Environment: real
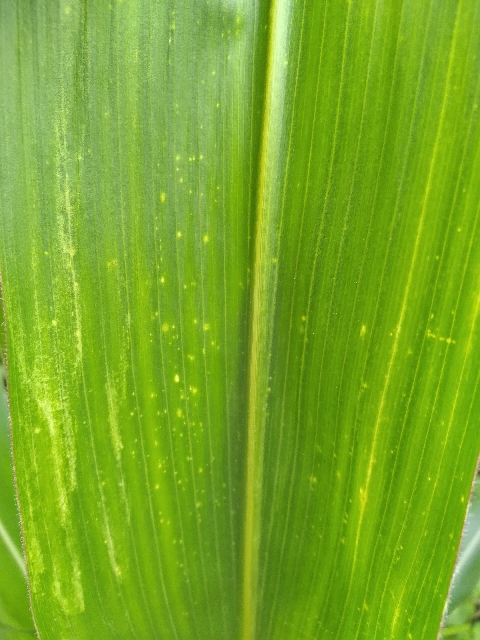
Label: lethal_necrosis